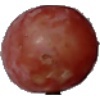
Label: Grape Pink 1